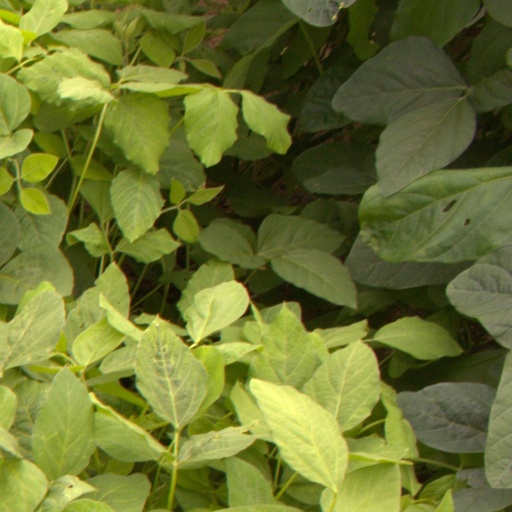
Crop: soybean